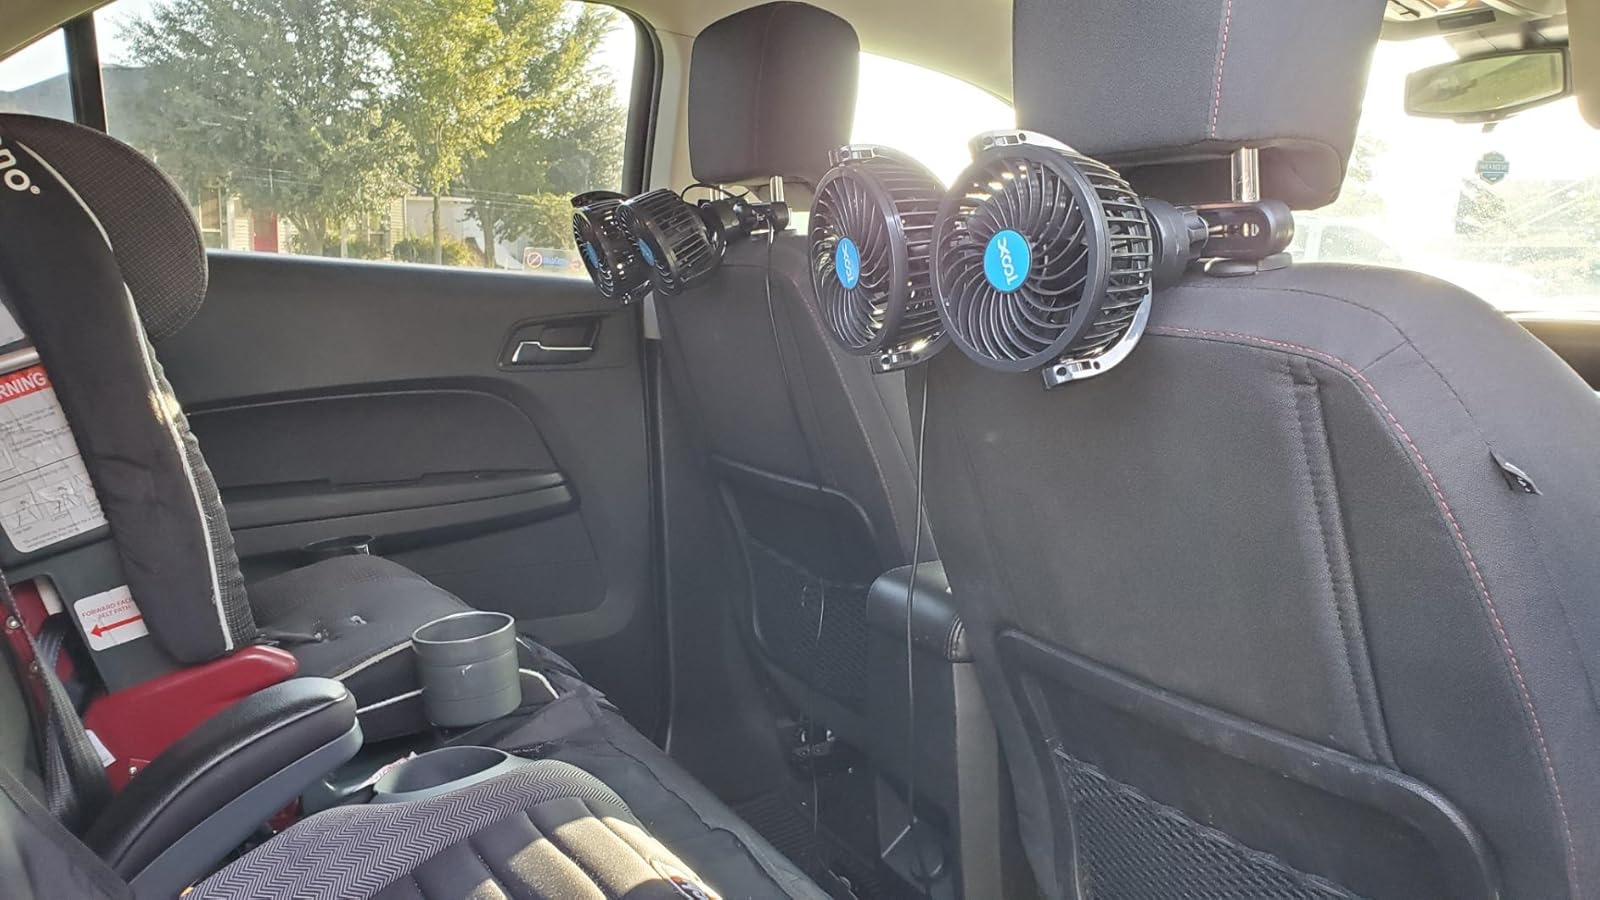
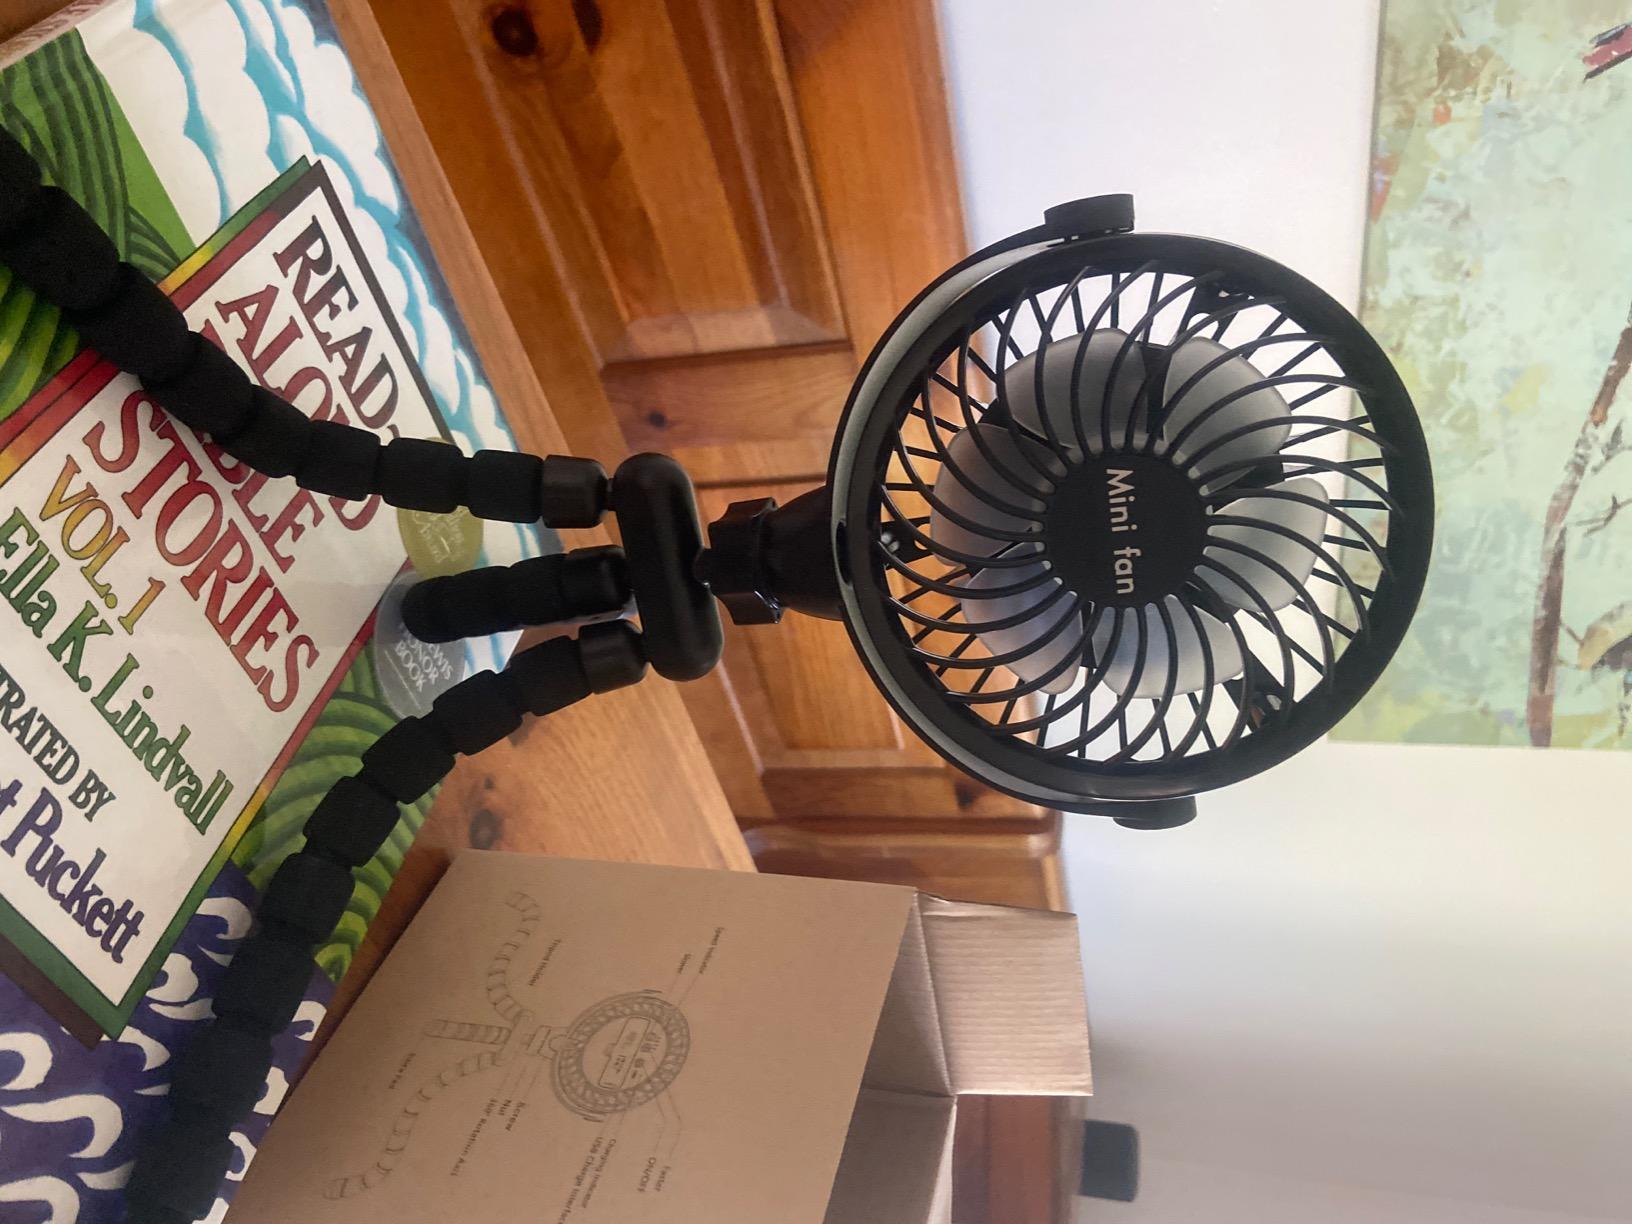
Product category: fan
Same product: no